Hugh W. Mercer

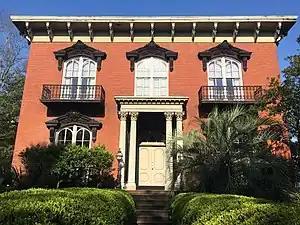
The historic Mercer House. The construction of the home was interrupted by the Civil War and Mr. Mercer never lived in it.

Hugh W. Mercer, the son of Hugh Tenant Weedon Mercer and his wife Louisa Griffin (daughter of Cyrus Griffin), was born in Fredericksburg, Virginia, to a wealthy and well-known family. His grandfather and namesake Hugh Mercer of Scotland had been a general under George Washington during the American Revolution. Mercer attended West Point in 1824. He was expelled for participating in the Eggnog Riot in 1826. But following a pardon by President John Quincy Adams, Mercer was permitted to graduate in 1828 (3rd out of 33).